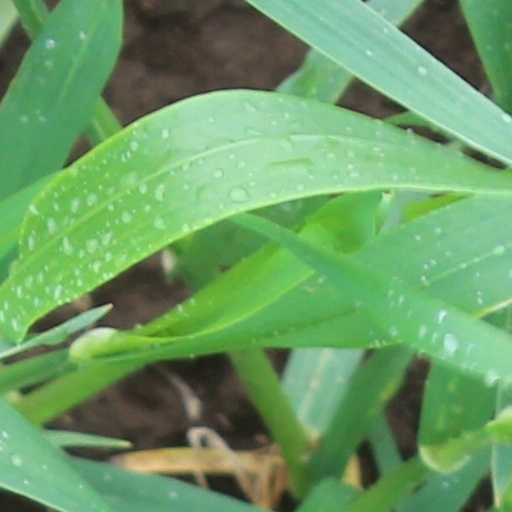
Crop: wheat